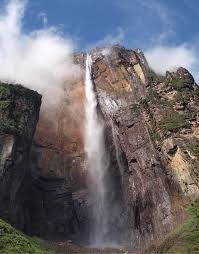
Landmark: Angel Falls